Pillars of Ashoka

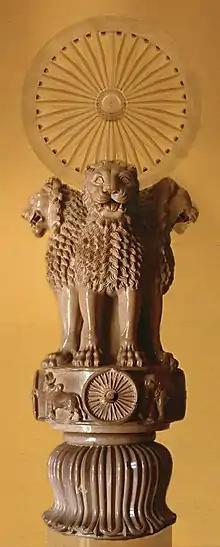
Lion Capital of Ashoka from Sarnath, with Wheel of the Moral Law (reconstitution). 3rd century BC.

Ashoka ascended to the throne in 269 BC inheriting the Mauryan empire founded by his grandfather Chandragupta Maurya. Ashoka was reputedly a tyrant at the outset of his reign. Eight years after his accession he campaigned in Kalinga where in his own words, "a hundred and fifty thousand people were deported, a hundred thousand were killed and as many as that perished..." As he explains in his edicts, after this event Ashoka converted to Buddhism in remorse for the loss of life. Buddhism became a state religion and with Ashoka's support it spread rapidly. The inscriptions on the pillars set out edicts about morality based on Buddhist tenets.